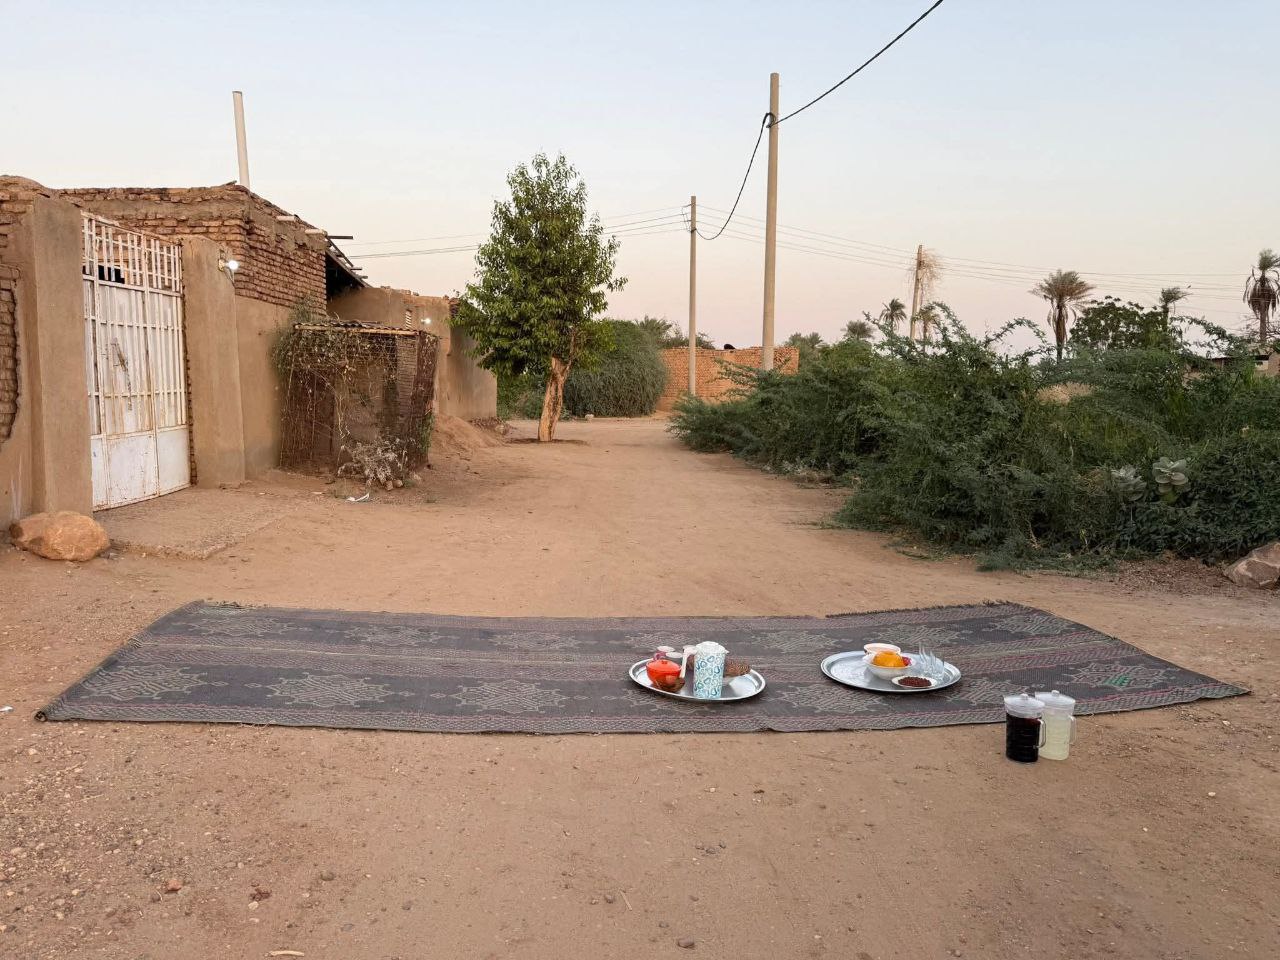
الوصف بالفصحى: بساط تقليدي ممتد في الشارع وضعت عليه صواني مأدبة إفطار رمضان
الوصف بالعامية السودانية: برش مفروش في الشارع خاتين فيهو صواني فطور رمضان
التصنيف: Urban & City Life